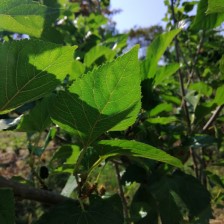
Variety: Buriram60